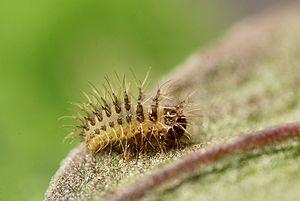
Subcoccinella vigintiquatuorpunctata est une espèce d'insectes coléoptères de la famille des Coccinellidae, originaire d'Eurasie.